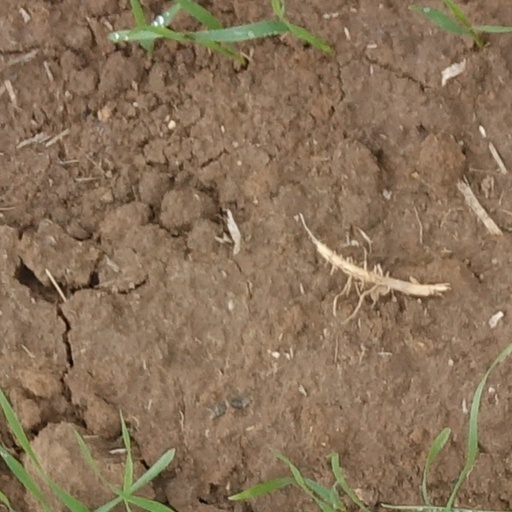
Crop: wheat